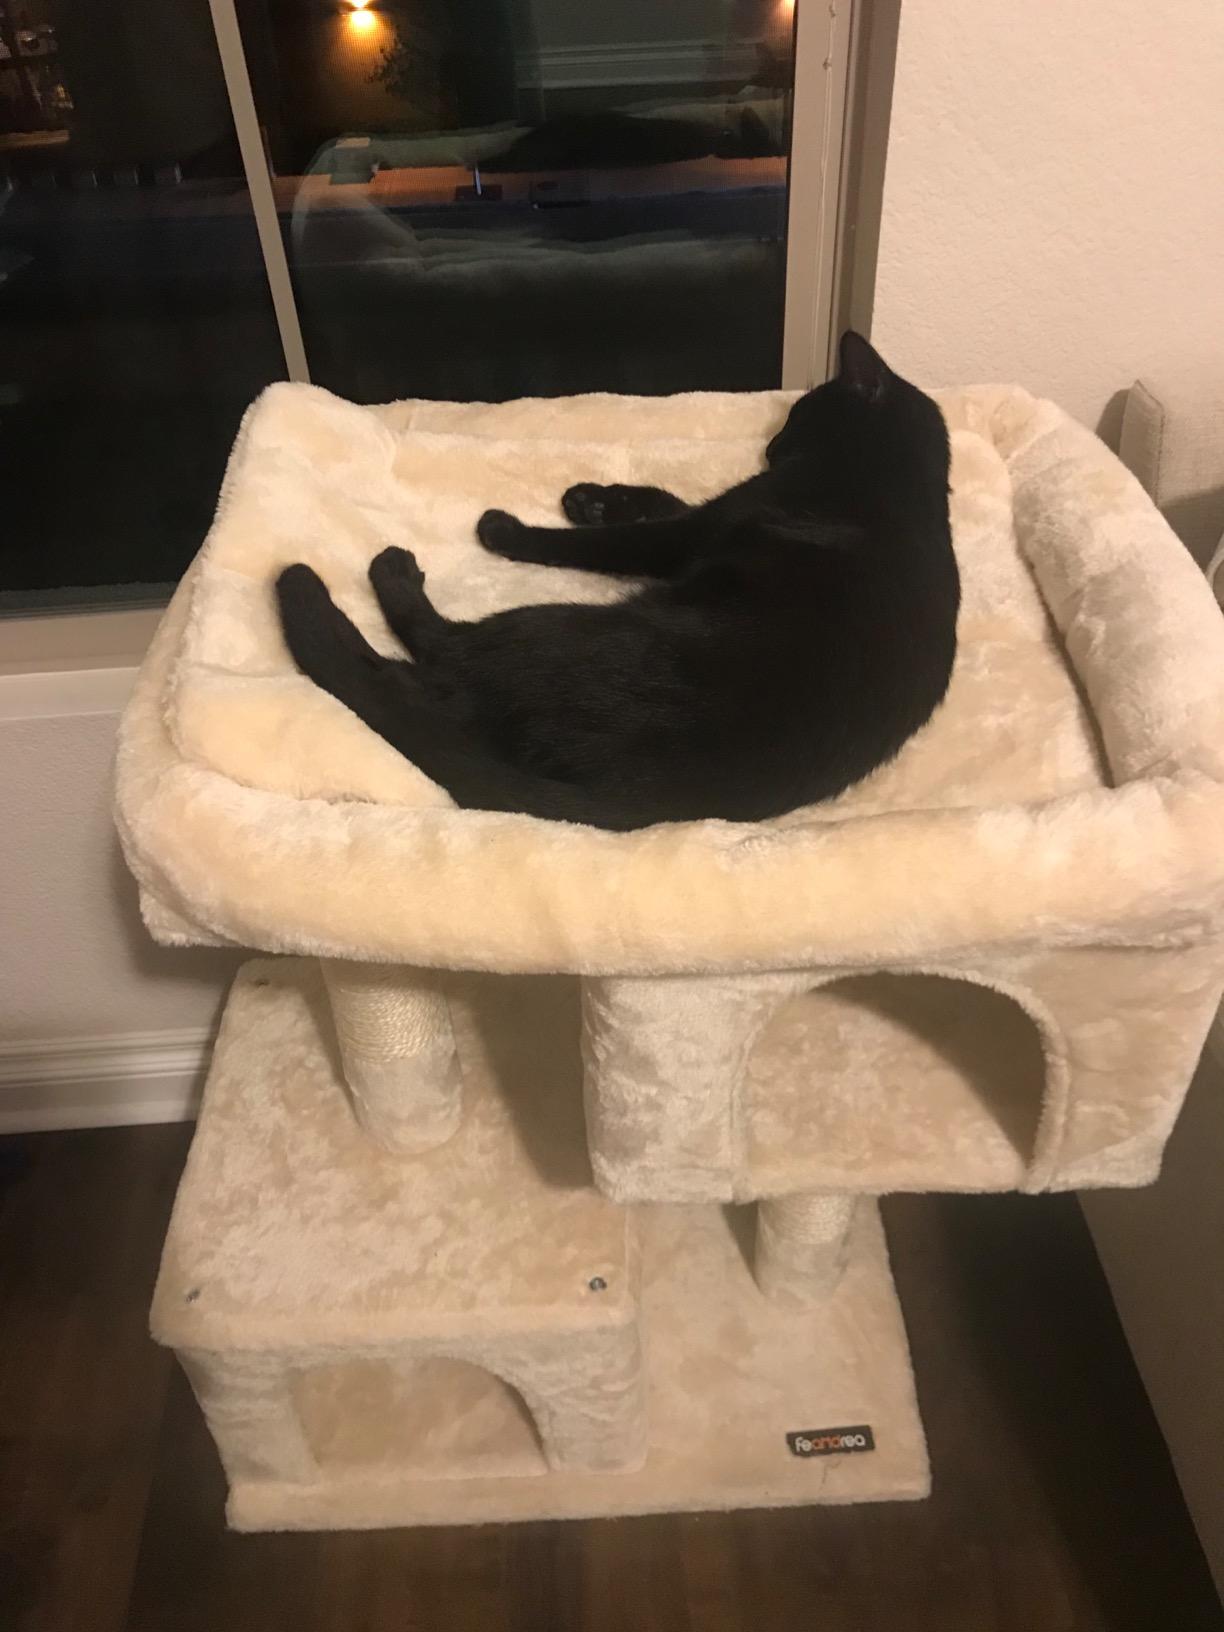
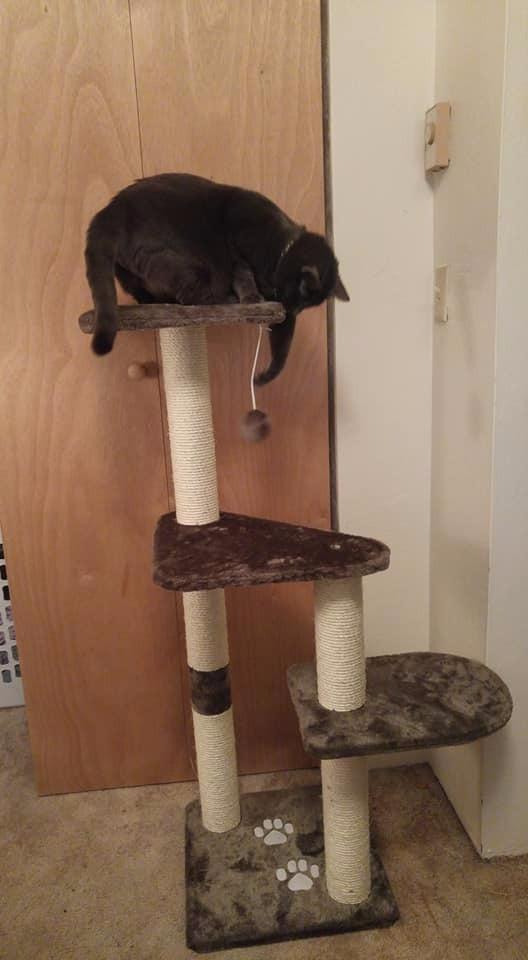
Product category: items_cat tree
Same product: no